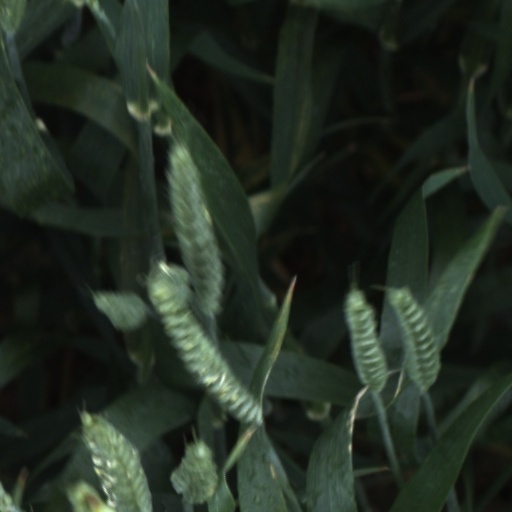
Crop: wheat